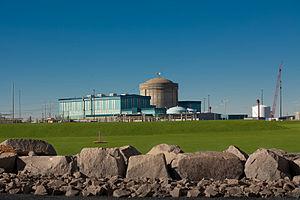
La centrale nucléaire de Virgil C. Summer est située près de Jenkinsville dans le comté de Fairfield en Caroline du Sud.